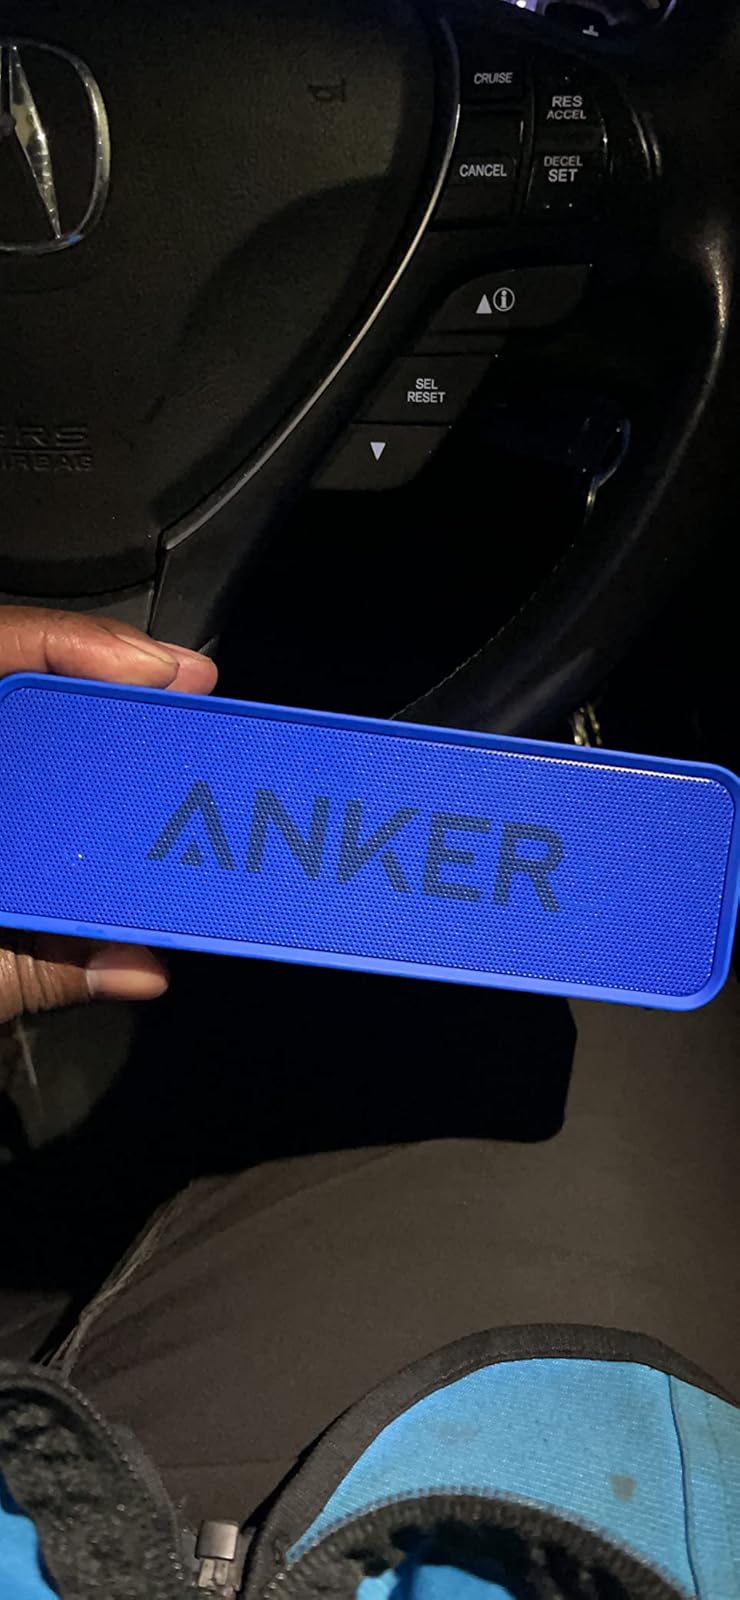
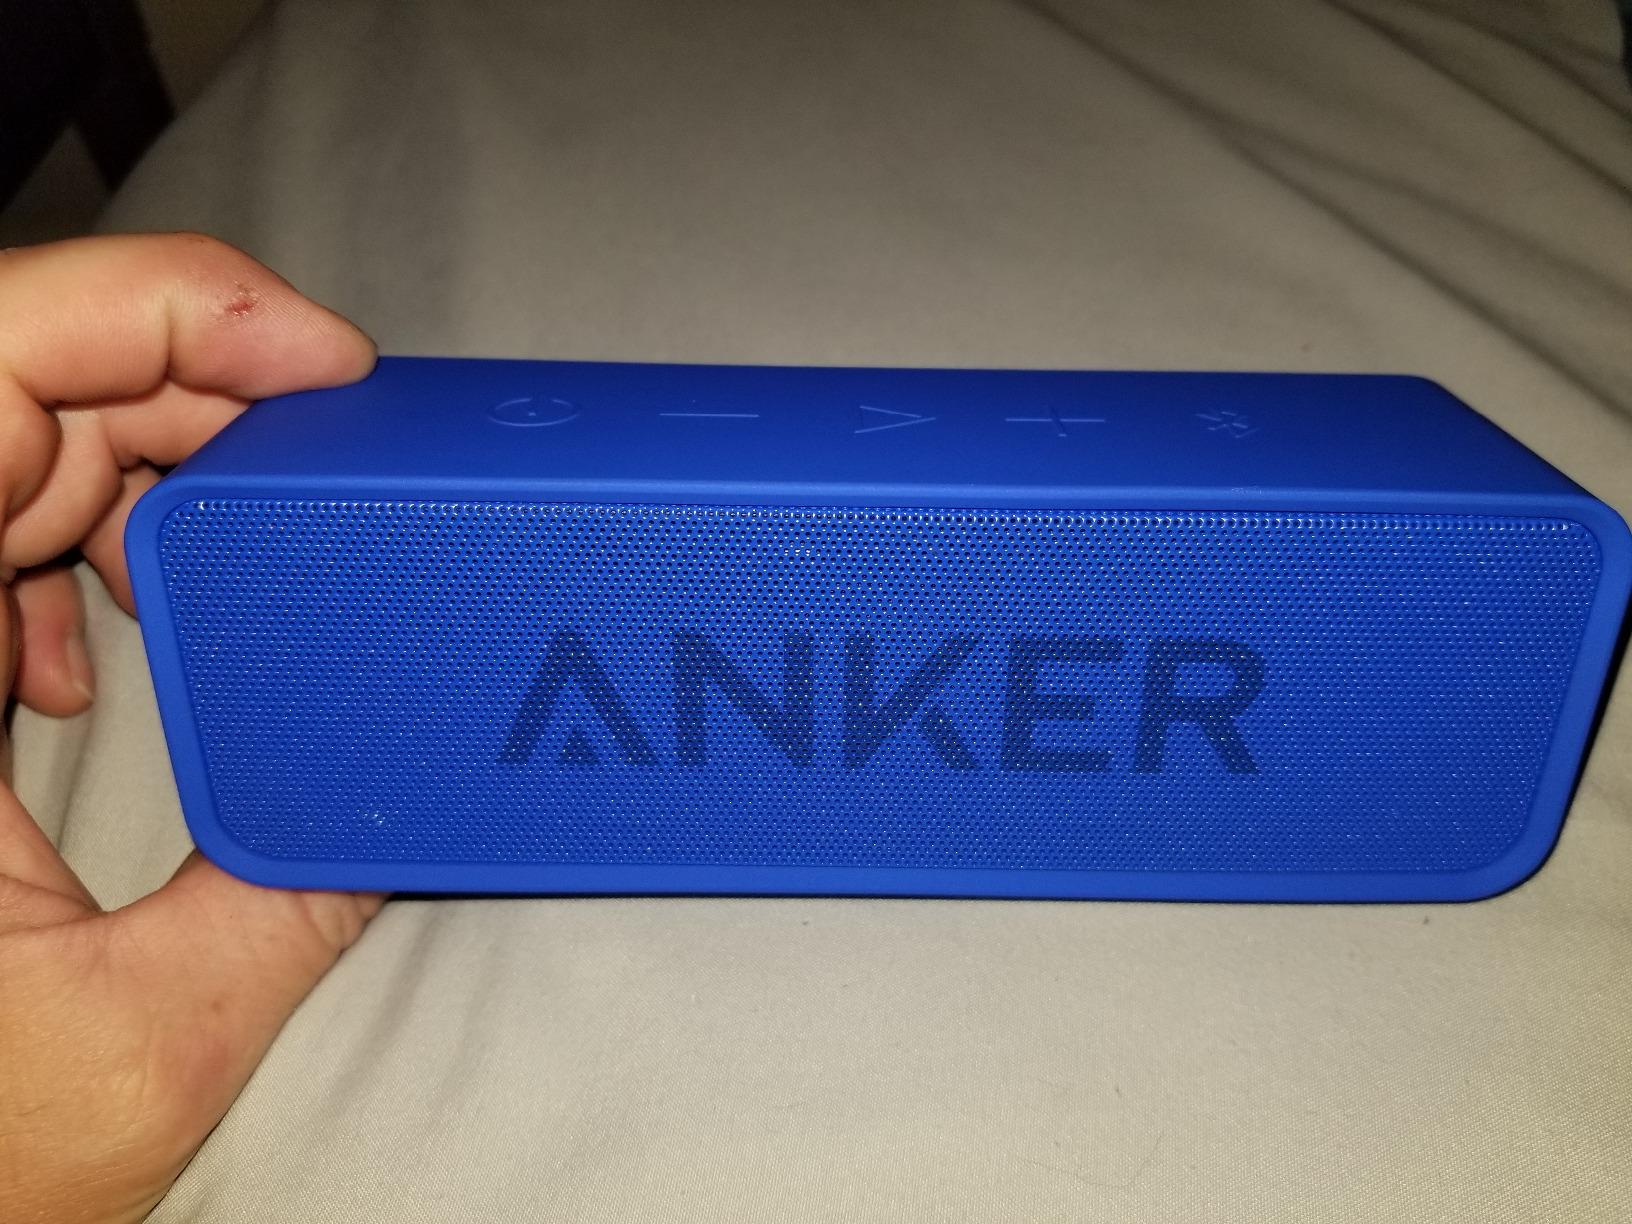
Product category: speaker
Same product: yes